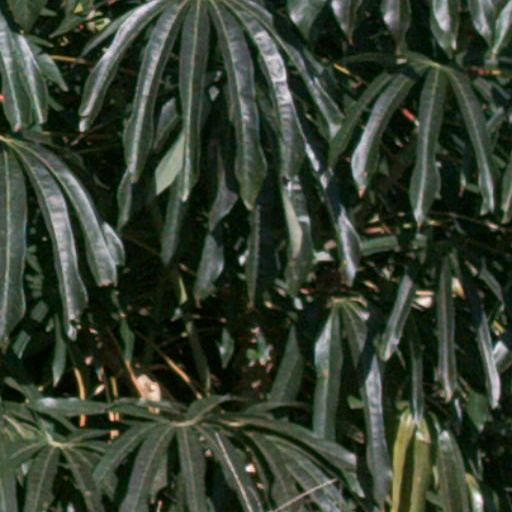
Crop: cassava